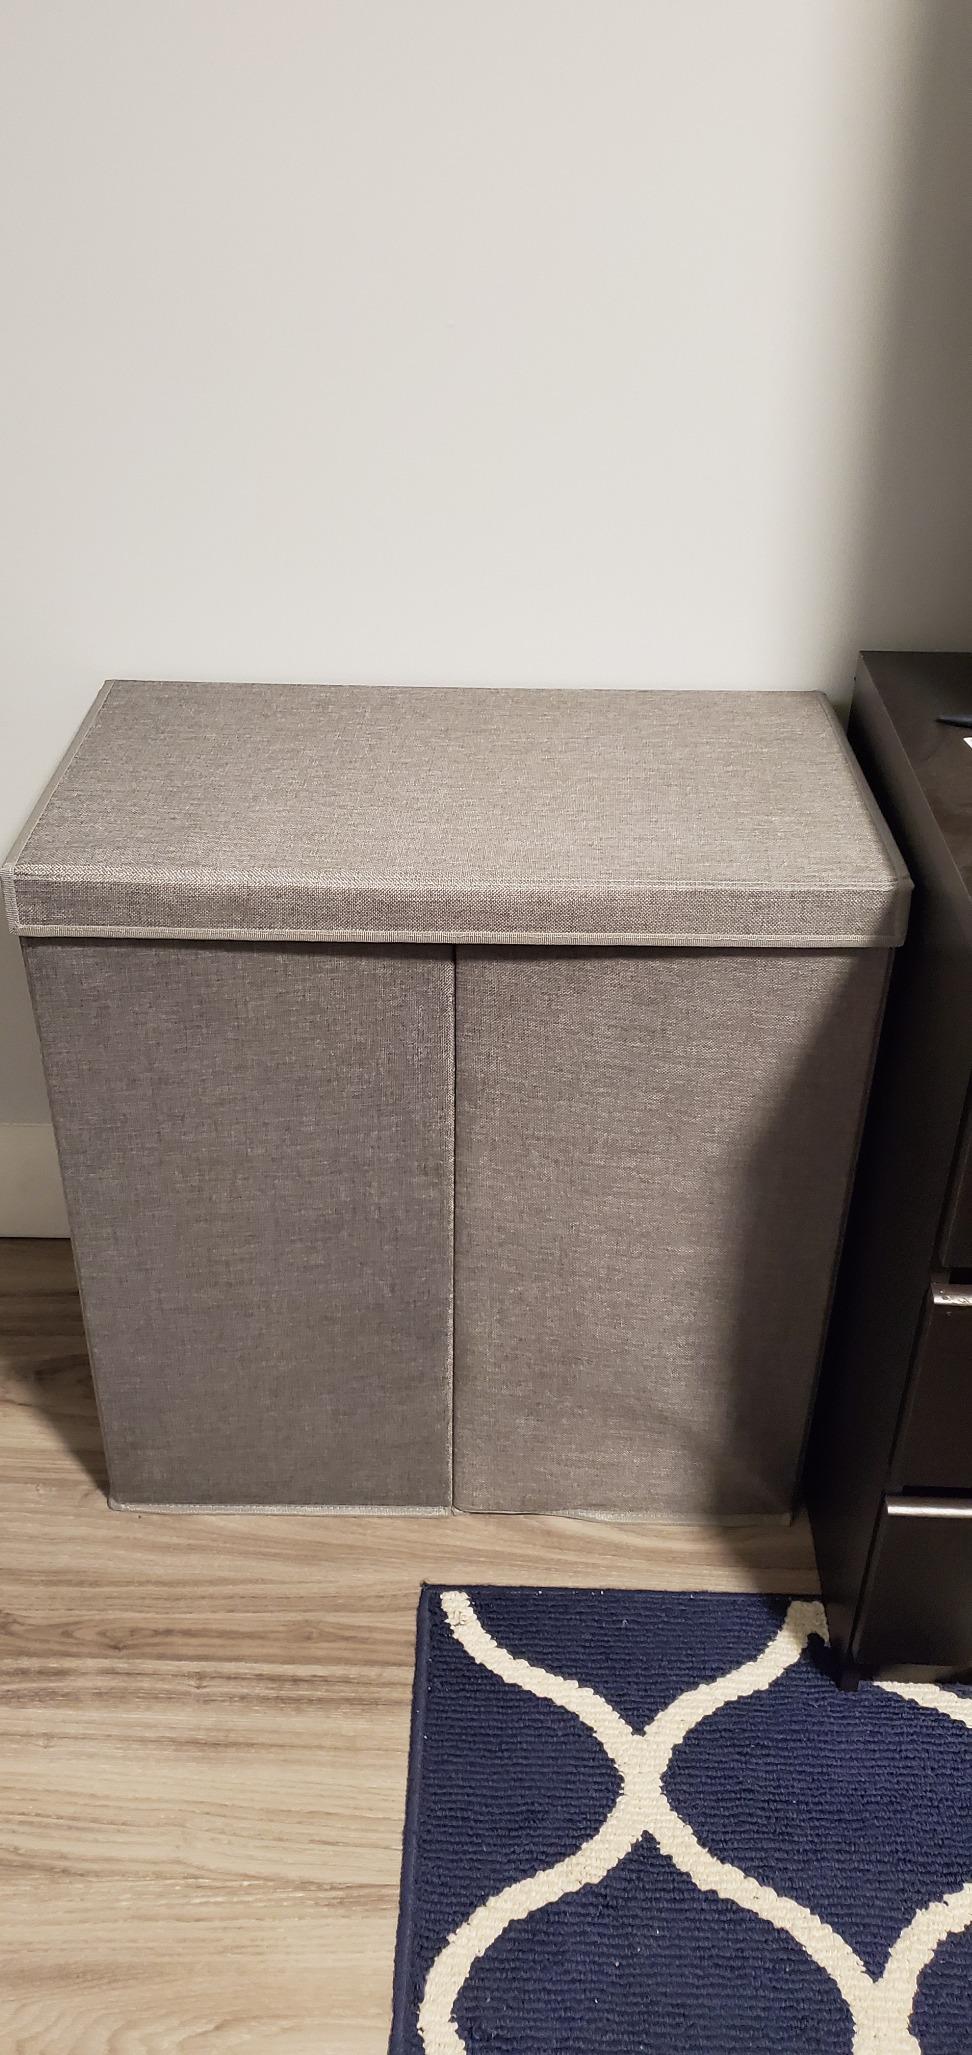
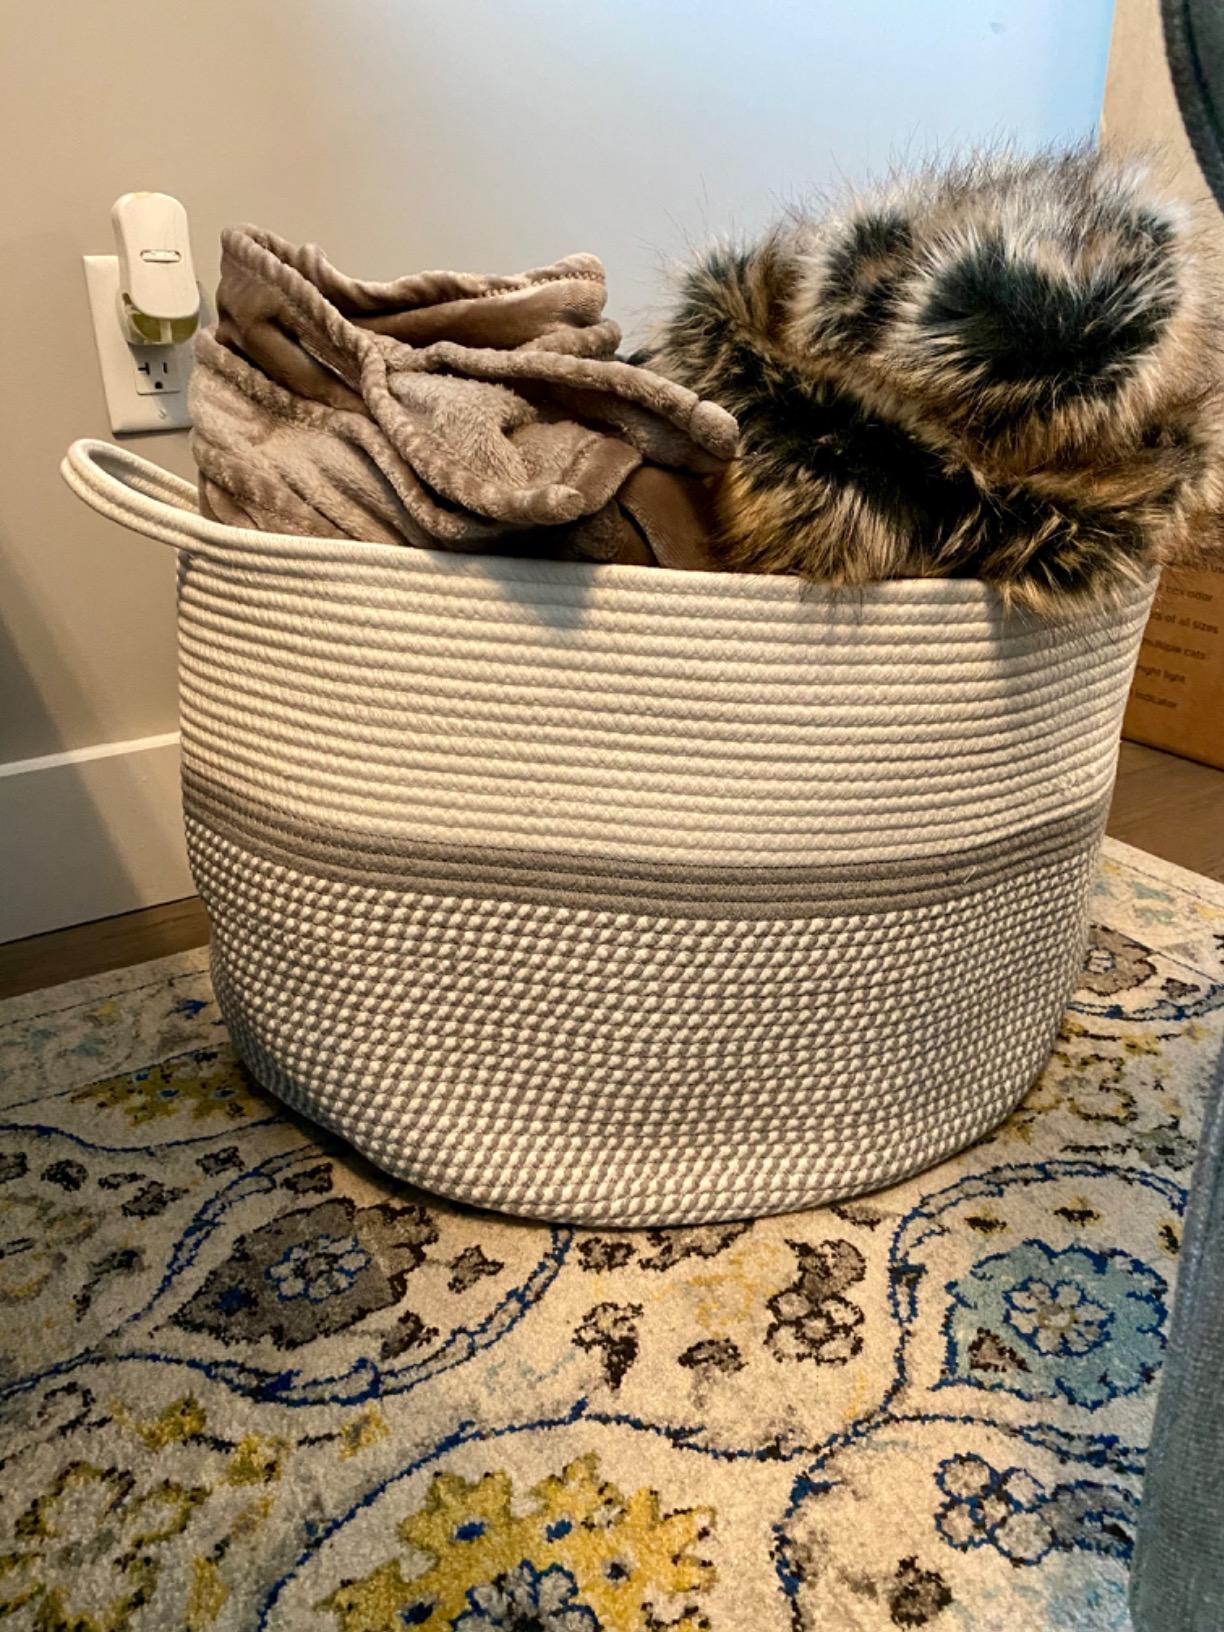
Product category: items_hamper
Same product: no